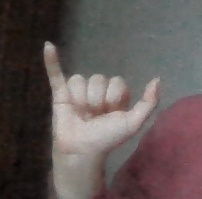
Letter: ya